Buffalo Bayou

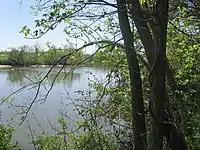
Sims Bayou, a tributary of Buffalo Bayou, as it passes Charles Milby Park

The upper watershed of Buffalo Bayou is impounded by the Addicks and Barker reservoirs, which comprise a major flood control system for the region. The reservoir system plays a crucial role in delaying and attenuating the peak outflow of the river during large rainfall events. Moving eastward, the Buffalo flows under State Highway 6 and into Terry Hershey Park, a linear park which follows the bayou for approximately , culminating at Beltway 8.